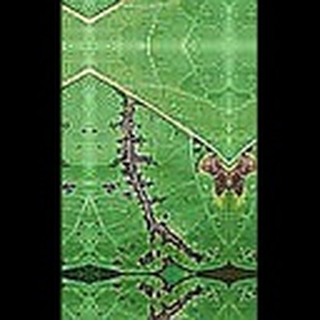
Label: cotton_bacterial_blight